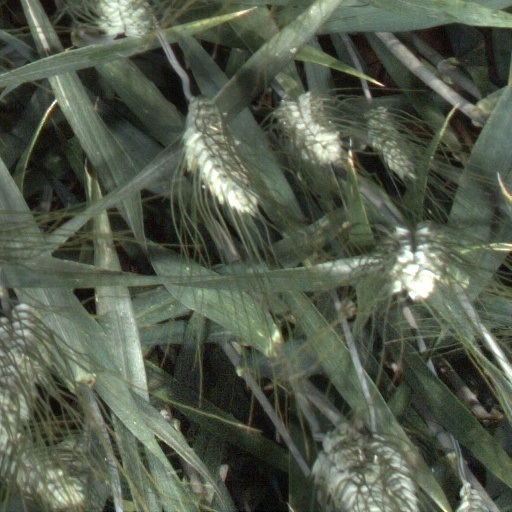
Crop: wheat